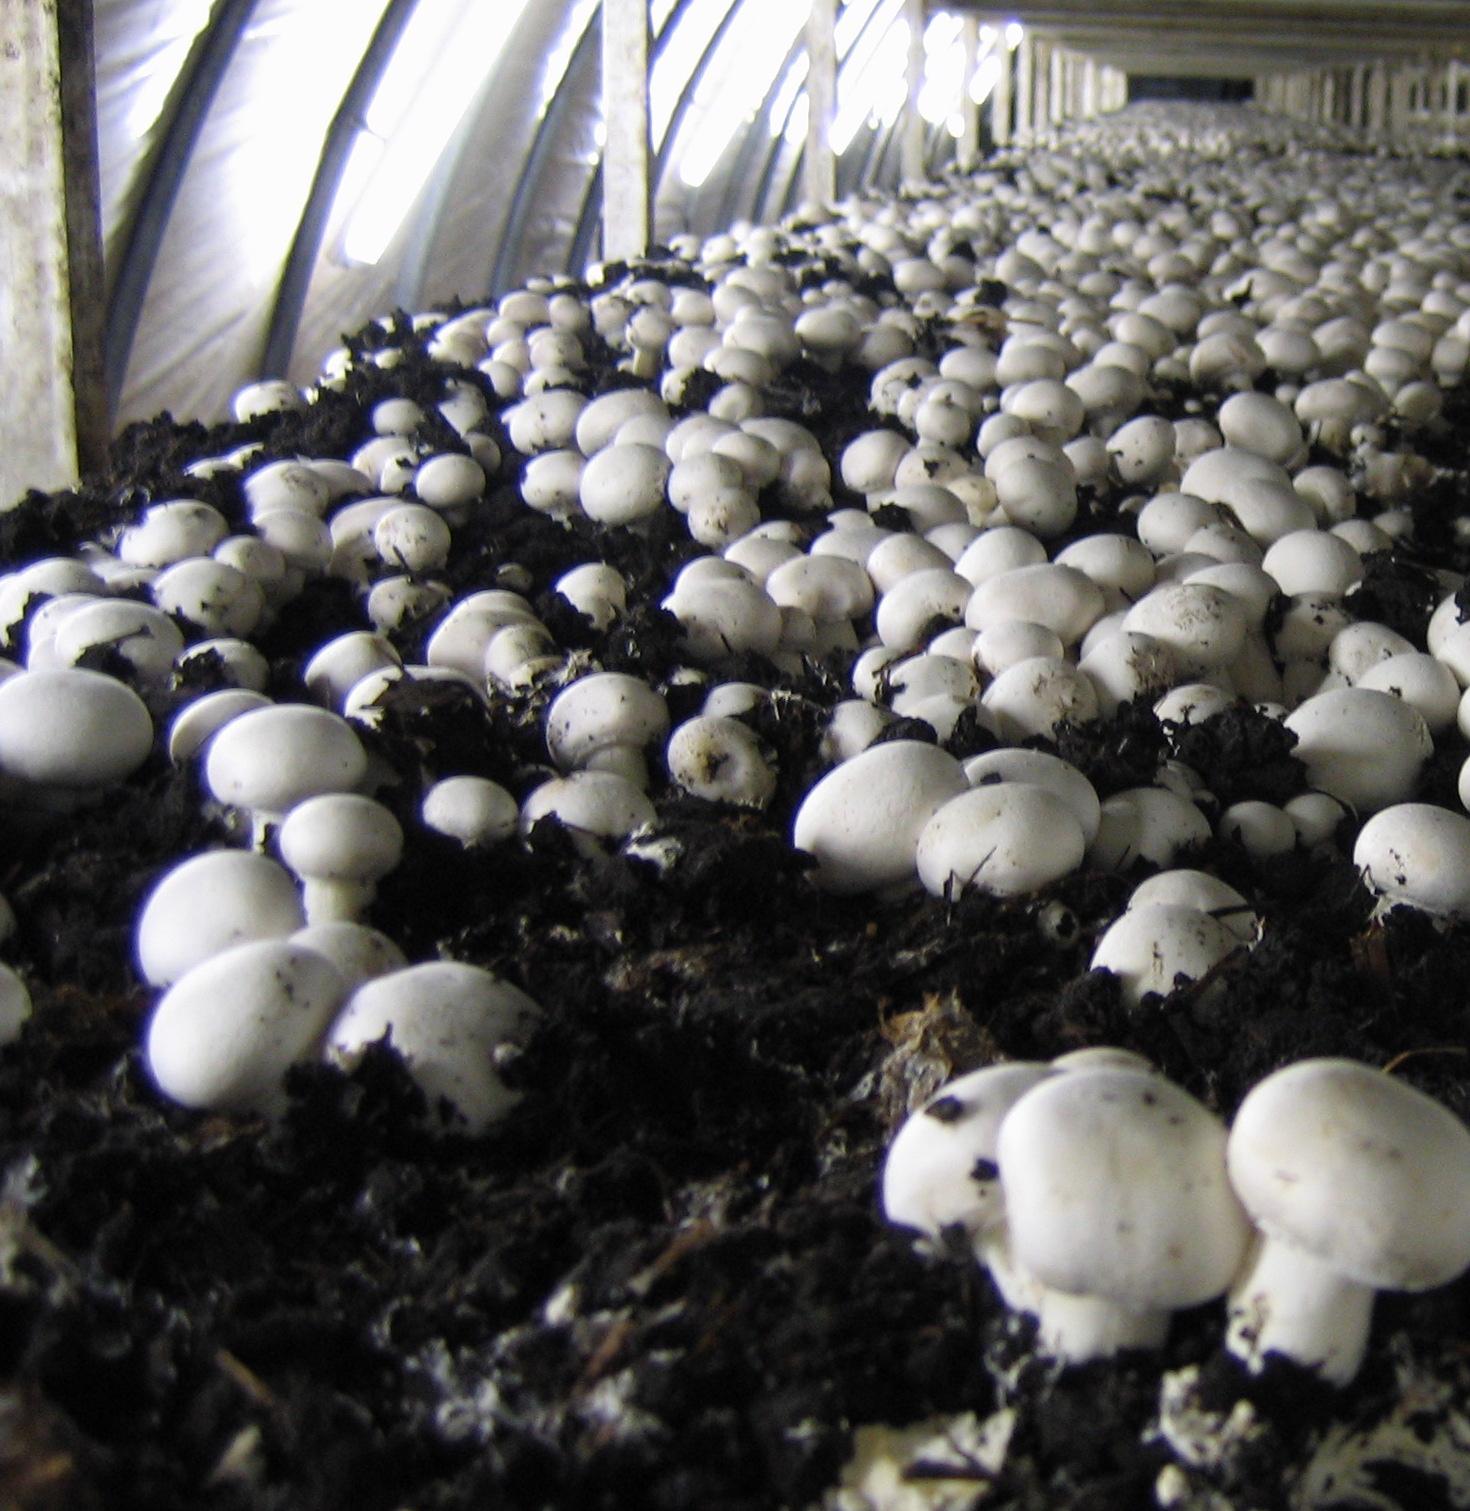
Uyoga ni mojawapo ya mazao ambayo kuwaingizia wakulima kipato baada ya kuuza katika shamba, hili inaonekana ikiwa imepandwa mingi hii inaonesha hii inatumika kama chakula, au njia nyingine ambayo inaweza kua faida katika mwili wa binadamu.